Trip with the Teacher

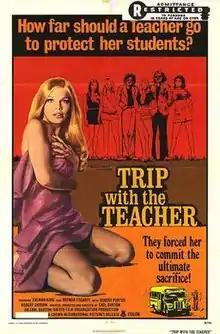

Trip with the Teacher is a 1975 exploitation film written, produced and directed by Earl Barton. The film has been retitled several times and has been referred to as Deadly Field Trip (VHS release), Duell bis zum Verrecken (Germany), Kiss the Teacher...Goodbye (American promotional title), and Stupro selvaggio (Italy).